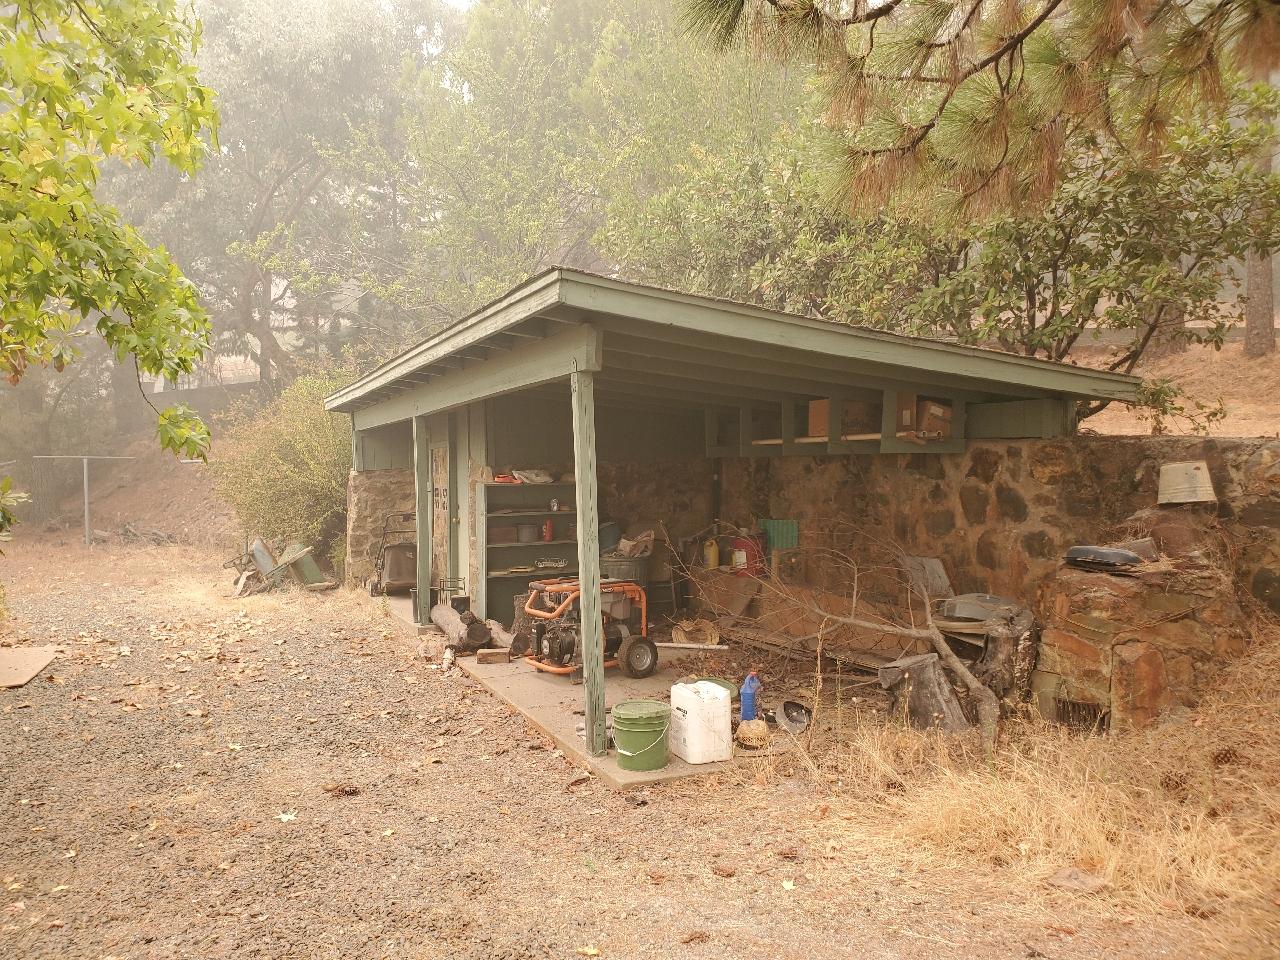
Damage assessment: no_damage